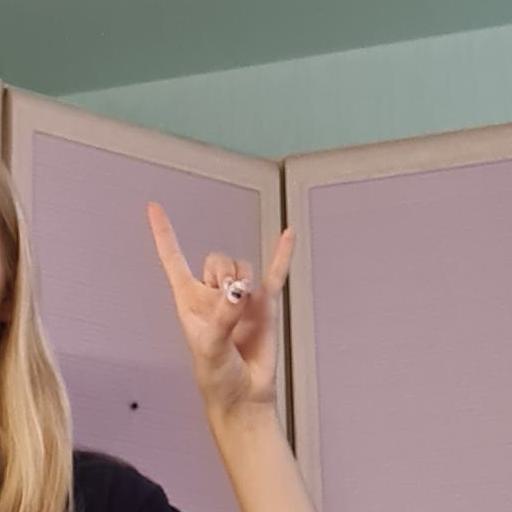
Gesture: rock